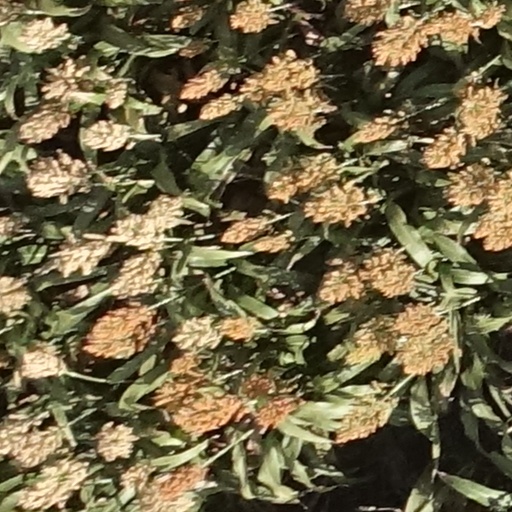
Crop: sorghum